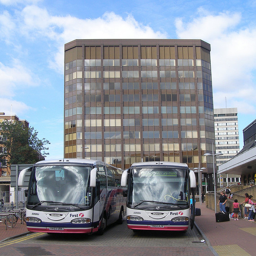
Two buses at a stop in front of a large building.
Two buses side by side on city street facing the camera.
Two public buses parked side by side on a  city street
Two white buses parked next to each other at a bus stop.
Two busses parked in front of a tall building.